Jill Stein

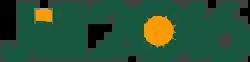
Jill Stein's presidential campaign logo, 2016

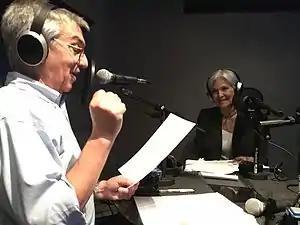
Stein with Jon Wiener, "The Nation" writer and host of the political podcast "Start Making Sense" in 2016

On February 6, 2015, Stein announced the formation of an exploratory committee in preparation for a potential campaign for the Green Party's presidential nomination in 2016. On June 22, she formally announced her candidacy in a live interview with Amy Goodman on "Democracy Now!" After former Ohio state senator Nina Turner reportedly declined to be her running mate, Stein chose human rights activist Ajamu Baraka on August 1, 2016.